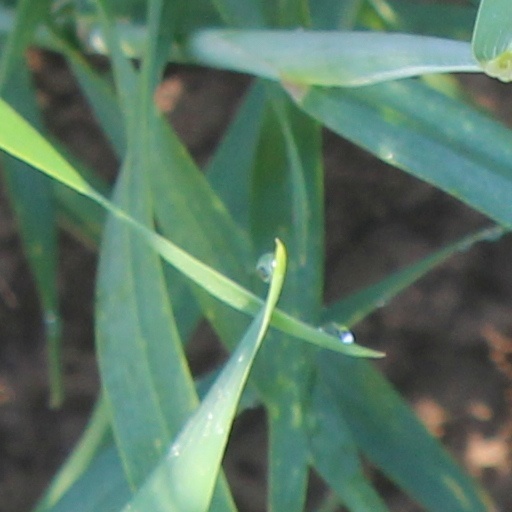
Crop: wheat